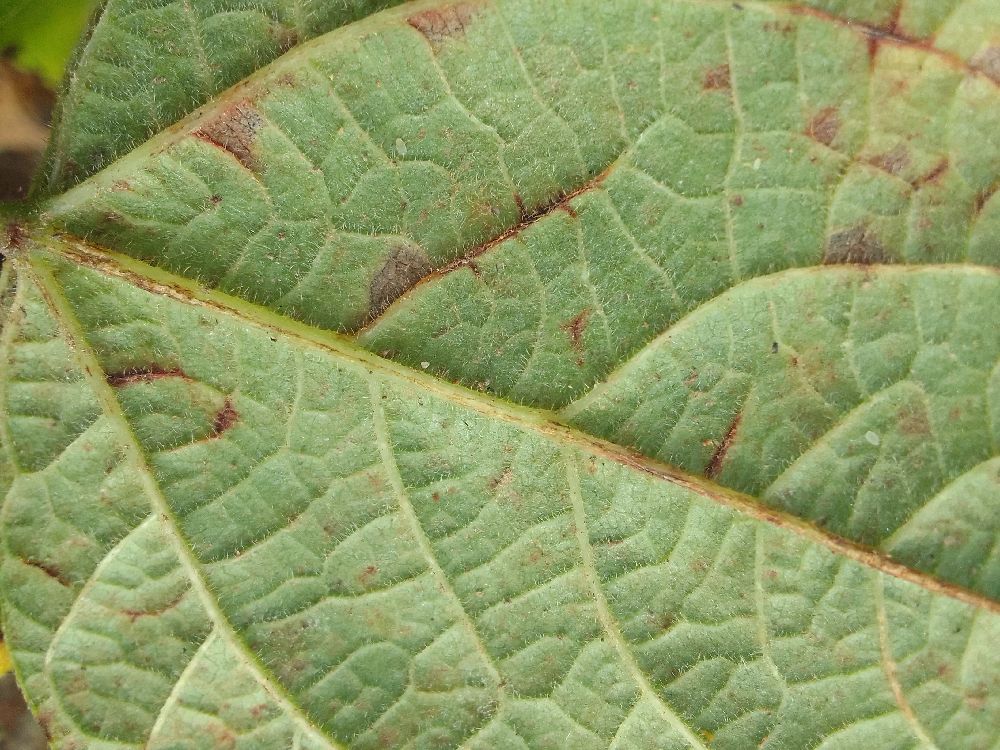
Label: anthracnose